Adam Forepaugh

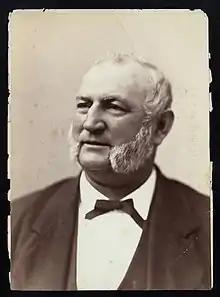
Publicity photo of Adam Forepaugh

Adam John Forepaugh (born Adam John Forbach; February 28, 1831 – January 22, 1890) was an American horse trader and circus owner. From 1865 through 1890 his circus operated under various names including Forepaugh's Circus, Forepaugh's Gigantic Circus and Menagerie, The Forepaugh Show, 4-PAW Show, The Adam Forepaugh Circus, and Forepaugh & The Wild West.